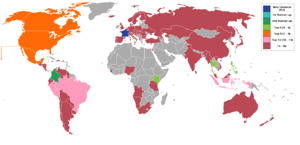
Miss Univers 2016 est la 65ᵉ élection de Miss Univers, qui s'est déroulée le 30 janvier 2017 au Mall of Asia Arena, à Pasay, aux Philippines.